Captain (Gaelic games)

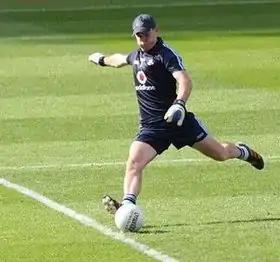
Dublin footballer Stephen Cluxton holds the record for most All-Ireland titles won as captain (7).

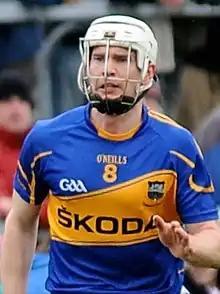
Brendan Maher captained Tipperary to the All-Ireland SHC in 2016.

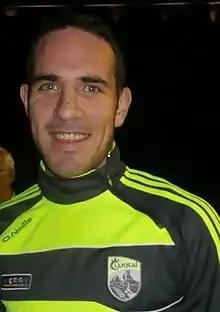
Declan O'Sullivan captained Kerry to back-to-back All-Ireland SFC titles in 2006 and 2007. This was a rare occurrence back then.

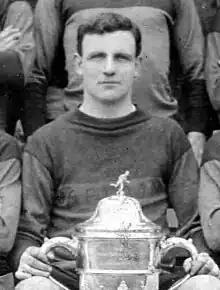
Seán O'Kennedy captained Wexford to several All-Ireland SFC titles in the 1910s.

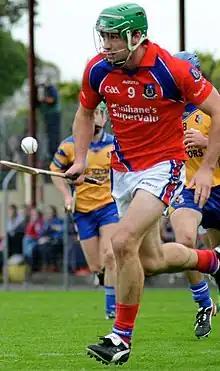
David Burke, seen here playing for his local club, captained Galway to the All-Ireland SHC in 2017.

A captain of a Gaelic games team, sometimes known as a "skipper", is a player who, during the course of a match as well as before and after it, has several additional roles and responsibilities over and above those of his teammates.